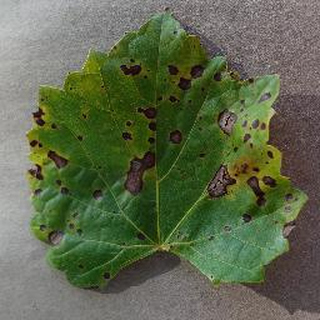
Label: grape_black_rot